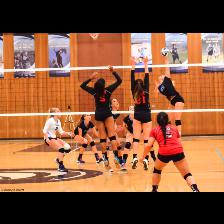
Label: Human